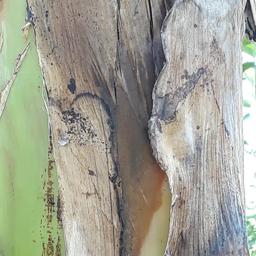
Label: PSEUDOSTEM WEEVIL